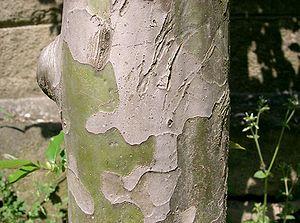
Le cognassier de Chine est la seule espèce du genre Pseudocydonia. Elle est originaire des provinces du Sud-Est de la Chine où elle pousse jusqu'à 1 000 mètres d'altitude.